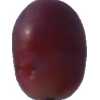
Label: pink_grape